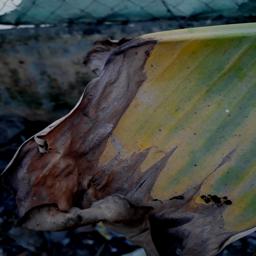
Label: POTASSIUM DEFICIENCY